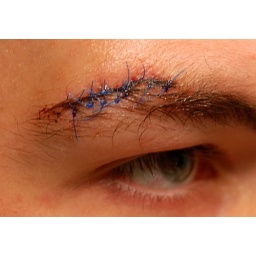
I got stitches after slamming into gym floor dodging a ball in dodgeball.